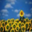
Label: sunflower